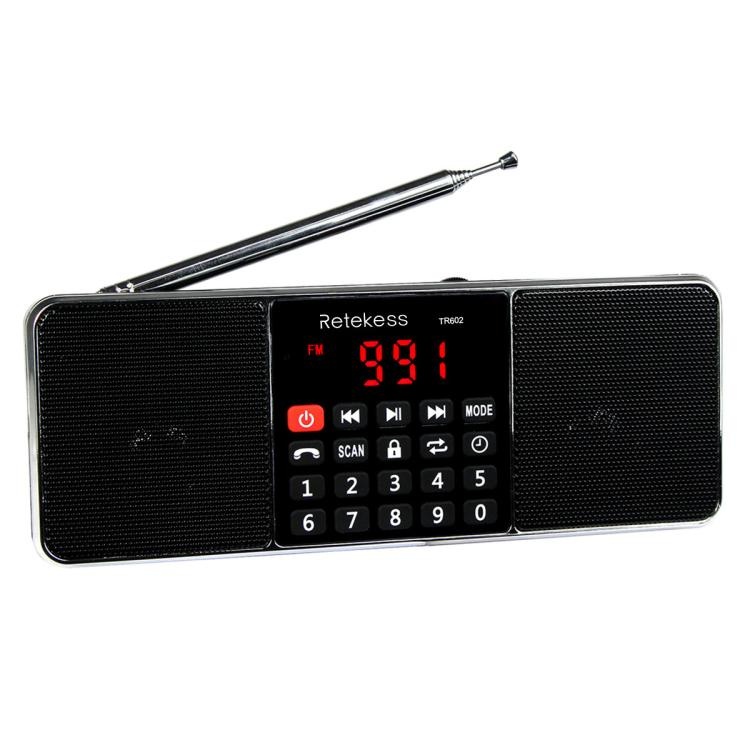
Retekess TR602 2 Band Bluetooth Radio MP3 Player(Black English Version)
1. Frequency: FM: 87.5-108 MHz, MW: 522-1710 KHz 2. Supported memory: TF card/USB flash drive, up to 16GB 3. Wireless version: 2.1 4. Wireless range: 10 meters 5. Audio format: MP3 6. Speaker: 40mm 16-core internal magnet 7. Output: 2W x 2 8. Frequency response: 120Hz–20KHz 9. Distortion: 1.5W = 1%, F = 1KHz 10. Built-in rechargeable battery: 1000mAh lithium battery 11. Charging voltage: DC 5V 500mA, Type-C interface Features: 1. Combines AM/FM radio frequency and wireless (30-foot range) speaker functionality; MP3 player supports TF cards and USB drives; AUX audio input; features a standard 3.5mm jack; allows you to listen to music anytime, anywhere with headphones 2. Durable UV-resistant plastic provides excellent protection and a premium feel; raised control buttons on the rubber frame, with separate volume up/down controls; previous/next and mode selection buttons respond with voice prompts for simple and convenient operation 3. Long antenna for better reception, with an extendable antenna length of up to 56 cm; performs exceptionally well in signal reception; AM/FM mode ensures stable sound quality 4. Features an FM tuner and can also function as an MP3 player, with an external speaker compatible with USB flash drives or microSD cards 5. Compact size for easy portability 6. MP3 music player supporting TF cards and USB drives; hands-free calling; large LED display; sleep timer
Brand: Retekess
Category: Electronics > Audio > Audio Players & Recorders > Radios > AM/FM Radios